Void (astronomy)

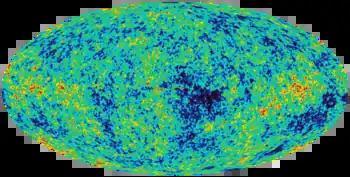
CMB screening of the universe

Although dark energy is currently the most popular explanation for the acceleration in the expansion of the universe, another theory elaborates on the possibility of our galaxy being part of a very large, not-so-underdense, cosmic void. According to this theory, such an environment could naively lead to the demand for dark energy to solve the problem with the observed acceleration. As more data has been released on this topic the chances of it being a realistic solution in place of the current Λ"CDM" interpretation has been largely diminished but not all together abandoned.